World of A Song of Ice and Fire

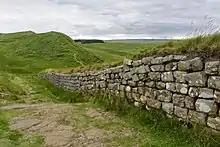
The Wall in the "Ice and Fire" series was inspired by Hadrian's Wall in the North of England.

The Wall is a huge structure of stone, ice, and magic on the northern border of the Seven Kingdoms. It is home to the Night's Watch, a brotherhood sworn to protect the realms of men from the threats beyond the Wall.